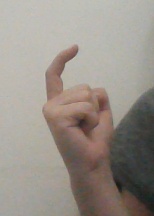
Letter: ra